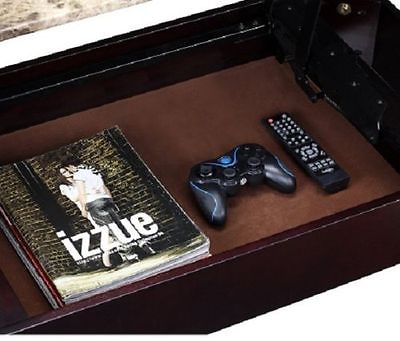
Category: table